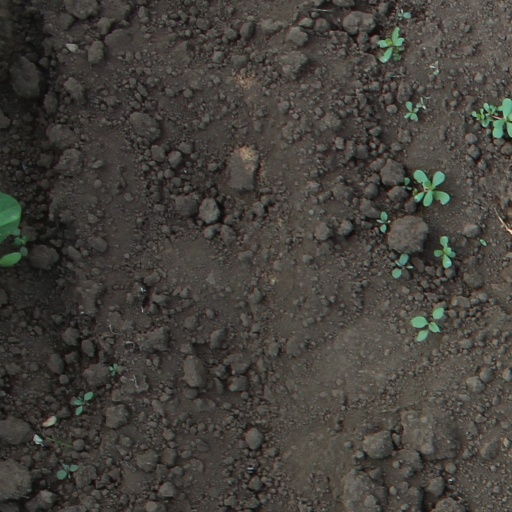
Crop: soybean